Joe Metcalf

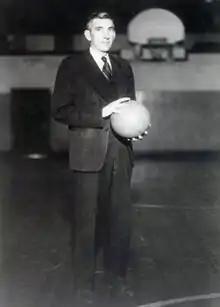

Joe Bailey Metcalf (Oklahoma, August 11, 1901 – Oklahoma, September 7, 1979) was an American football coach who served as head football coach at Southwestern Oklahoma State University from 1952 to 1957. He compiled a record of 32–21–2 for the Bulldogs.